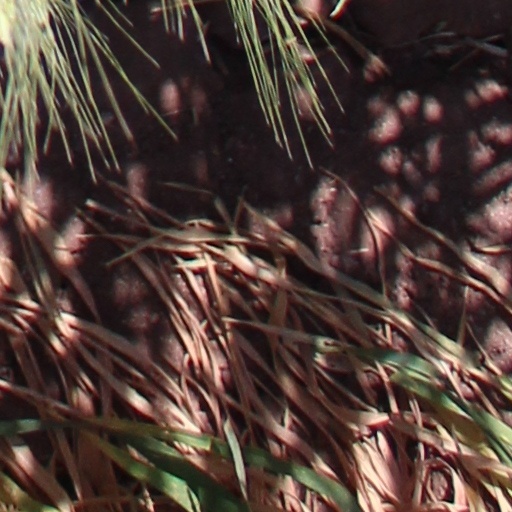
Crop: wheat